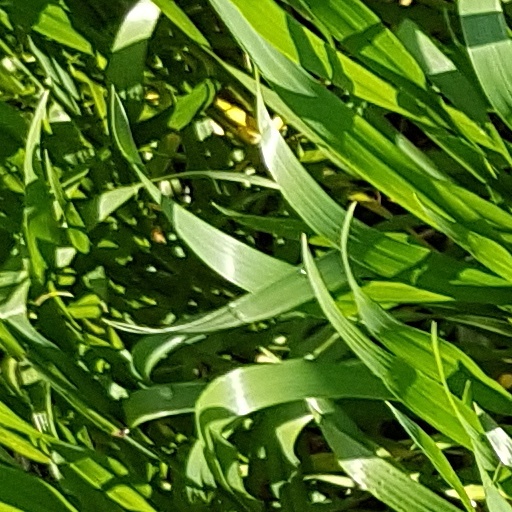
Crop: wheat